Every Other Day

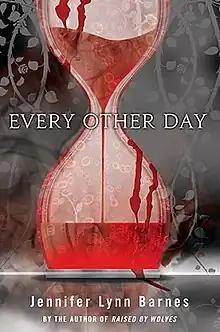
Cover of "Every Body Looking"

Every Other Day is a young adult novel by Jennifer Lynn Barnes, published December 27, 2011 by Egmont Books.